2012 Summer Olympics closing ceremony

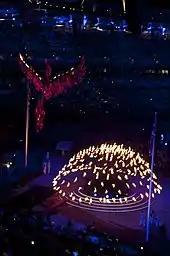
Opening of the Olympic cauldron.

Rio then provided an eight-minute segment to introduce the city and the country to the world, created by a team headed by the International Emmy Kids Awards winner Cao Hamburger and director Daniela Thomas entitled "Abraço" (which means hug or embrace). The showcase presented the Brazilian culture including the annual Rio Carnival and some local traditions such as the city's relationship with the sea. It began with the street cleaner Renato Sorriso dancing samba joined by sailor Robert Scheidt. The segment continued with a Carnival-eqsue Samba parade as various artists performed, including hit singer Marisa Monte (dressed as Brazilian-African sea goddess Yemanja representing the Brazilian religious syncretism) and the singers and Seu Jorge, who paid tribute to Chico Science and Jorge Mautner, representing the Manguebeat moviment from Pernambuco state. The modernist composer Heitor Villa-Lobos also received a tribute. Another appearance was by top model Alessandra Ambrósio, representing Brazilian fashion, and by Pelé wearing a Brazilian football shirt with his name and the number 10 on the back and a 3D inflated model of Rio's logo. This segment ended with a big firework display in green and yellow (the national colours).